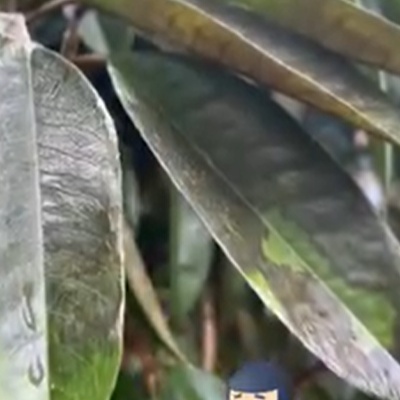
Label: Leaf_Rhizoctonia